Thor Modéen

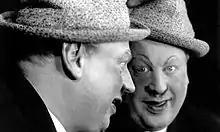
Modéen in a Stockholm revue in 1935

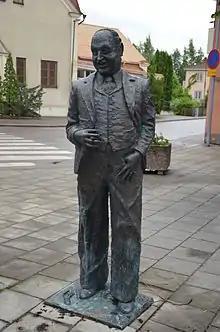
Statue of Thor Modéen at Kungsör, Sweden

Thor Modéen (22 January 1898 – 28 May 1950) was a Swedish actor and comedian who was active in both movies and on stage. Thor Modéen Teatern, a 3D cinema and theater in Kungsör, was named in his honor.